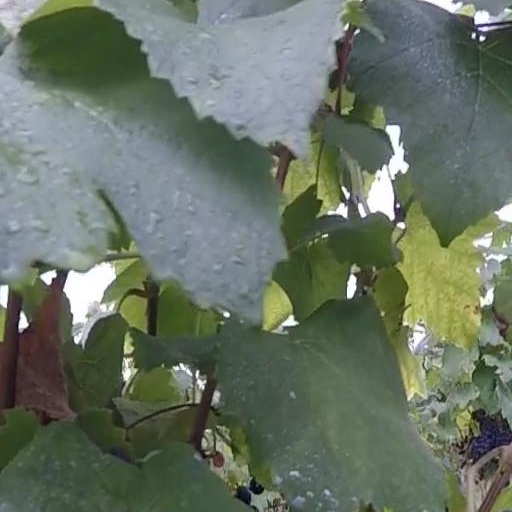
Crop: grape